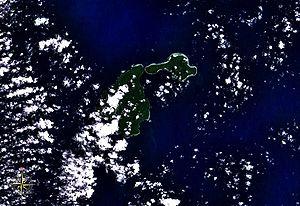
Les Îles Feni sont un groupe d’îles de Papouasie-Nouvelle-Guinée, situé à l’est de la Nouvelle-Irlande Elles font partie de l’archipel Bismarck et sont administrativement rattachées à la province de Nouvelle-Irlande. La plus grande de ces îles est Ambitle, la deuxième en importance est Babase.